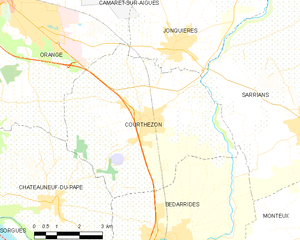
Carte des communes françaises Courthézon